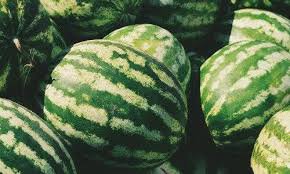
Label: Watermelon